Sibylle Hamann

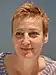
Sibylle Hamann at the 2019 Vienna Book Fair

Sibylle Hamann (born August 14, 1966, in Vienna) is an Austrian politician (Die Grünen) and former journalist. She has been a member of the Austrian National Council since October 23, 2019.